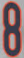
Number: 8